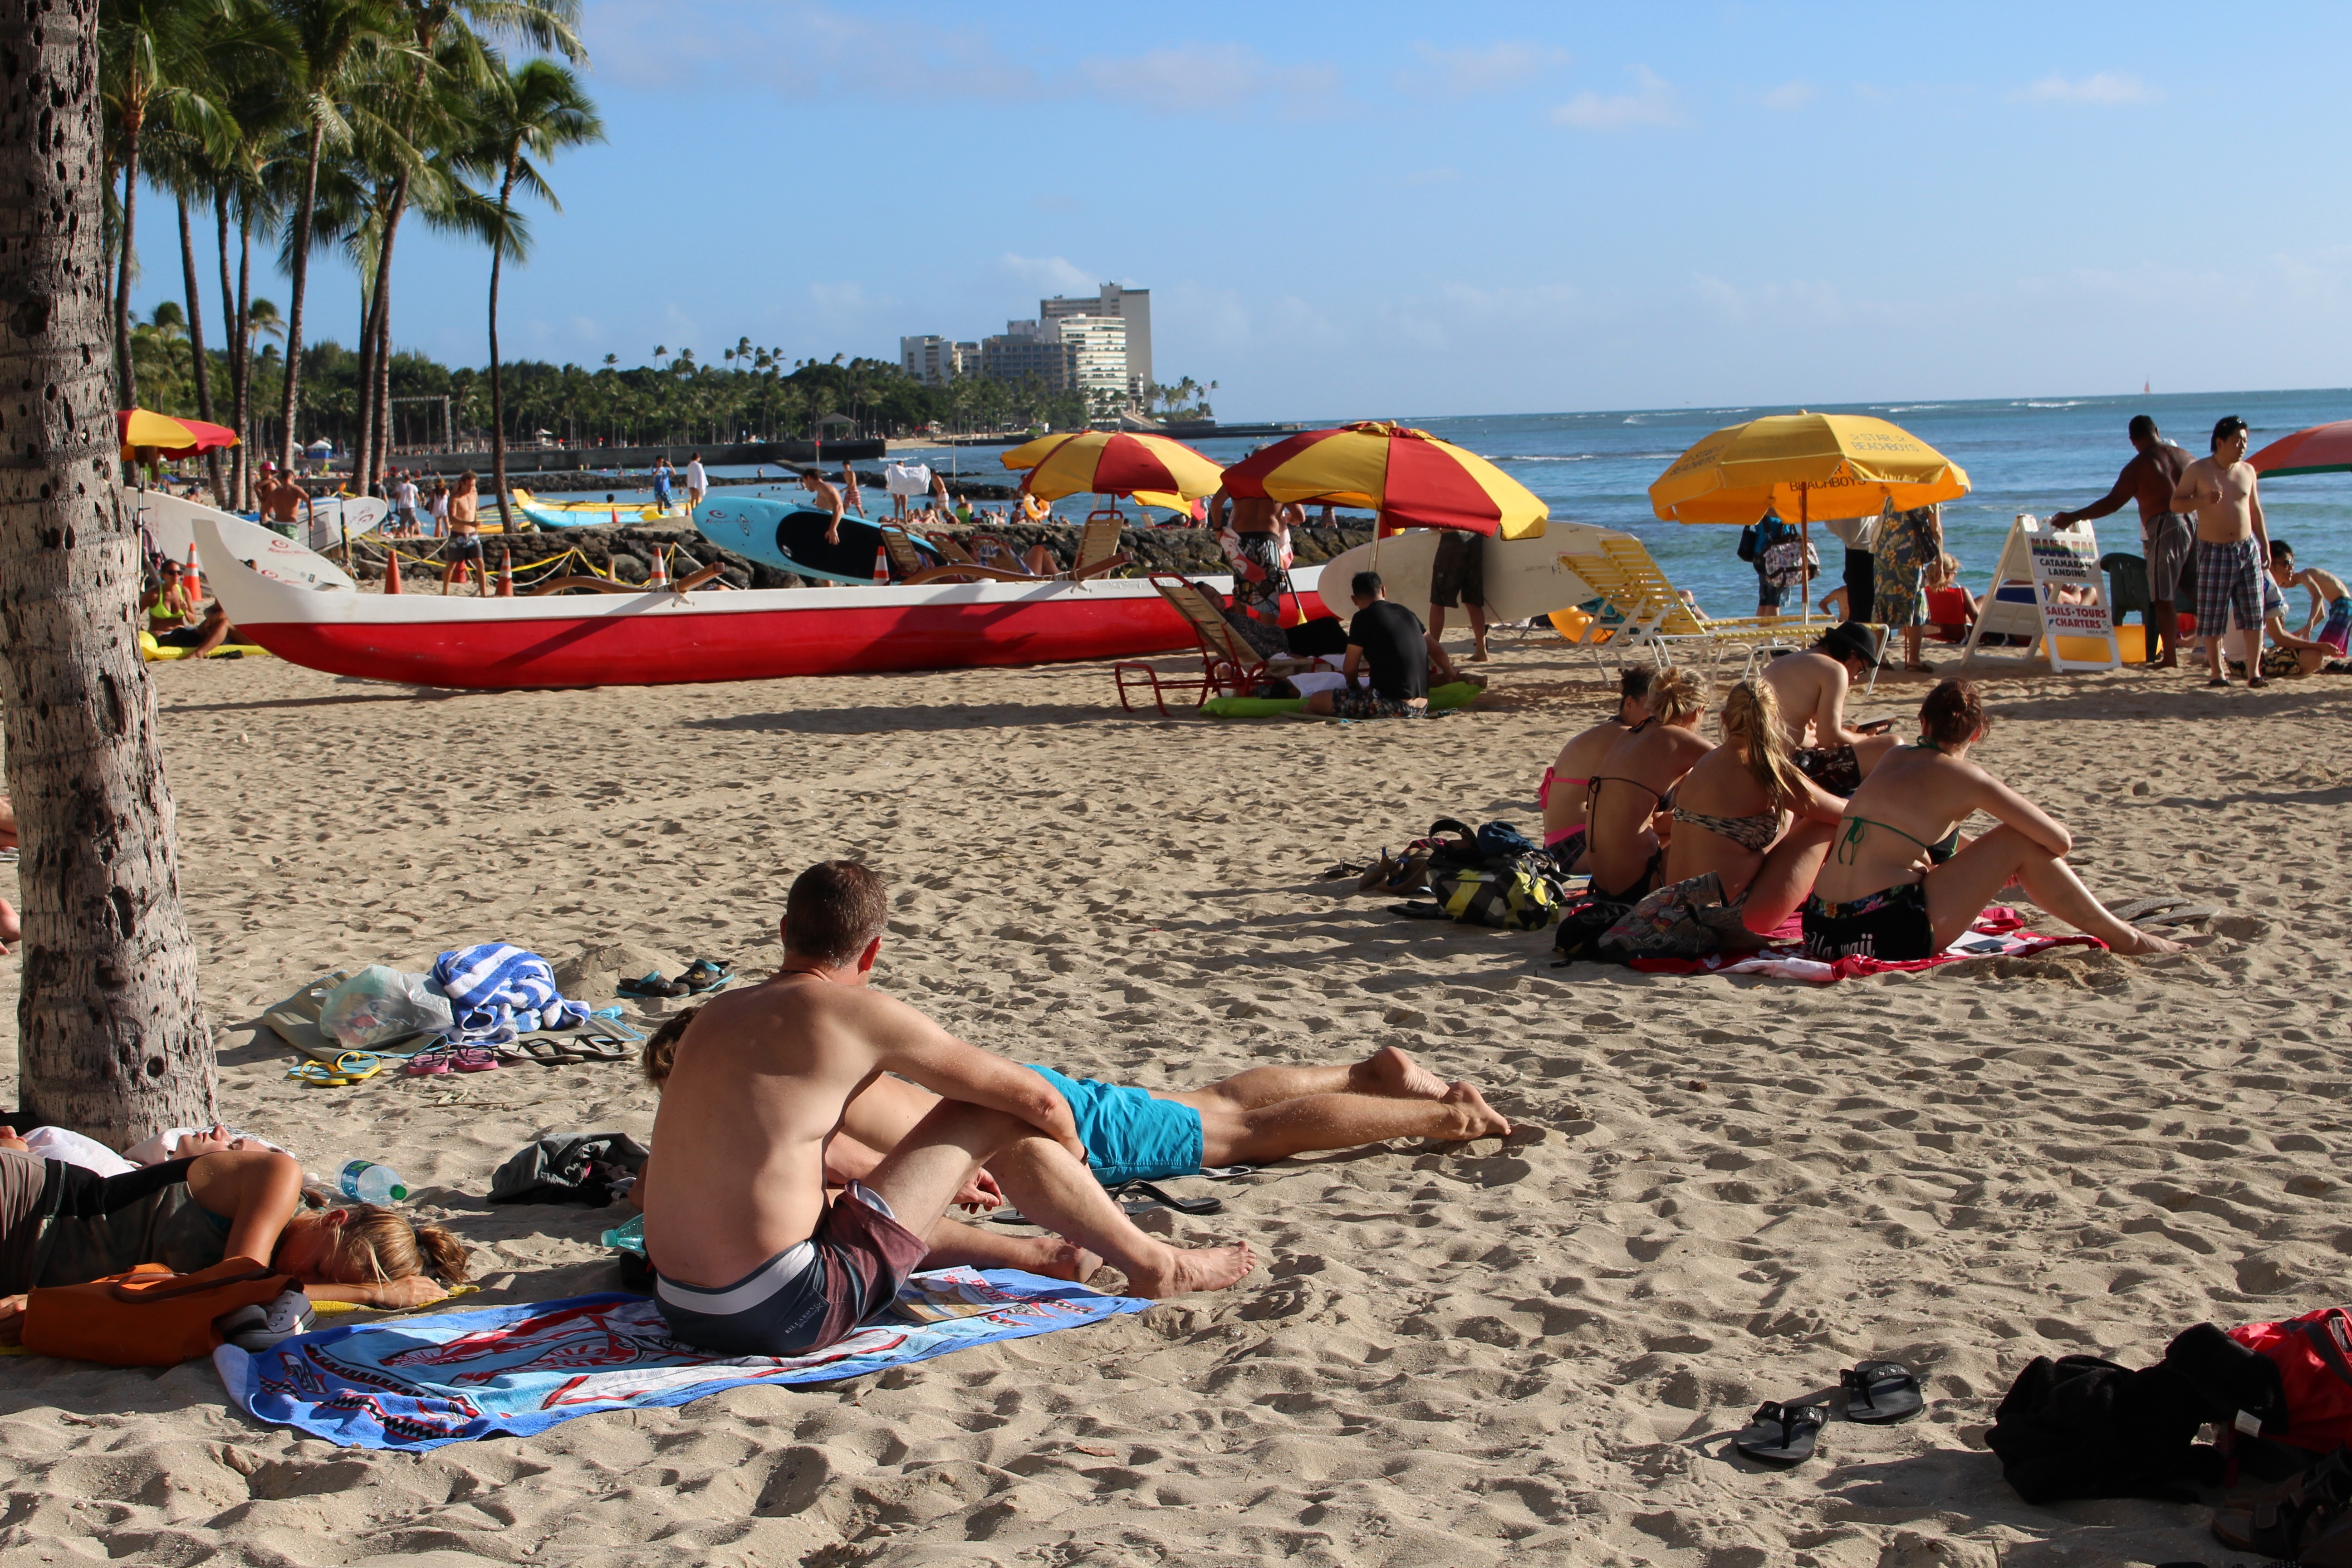
beach, sea, coast, sand, sky, sunshine, play, summer, vacation, vehicle, blue, hawaii, body of water, blue sky, sandy, boating, hot, waikiki, refreshing, south island, endless summer, shirahama